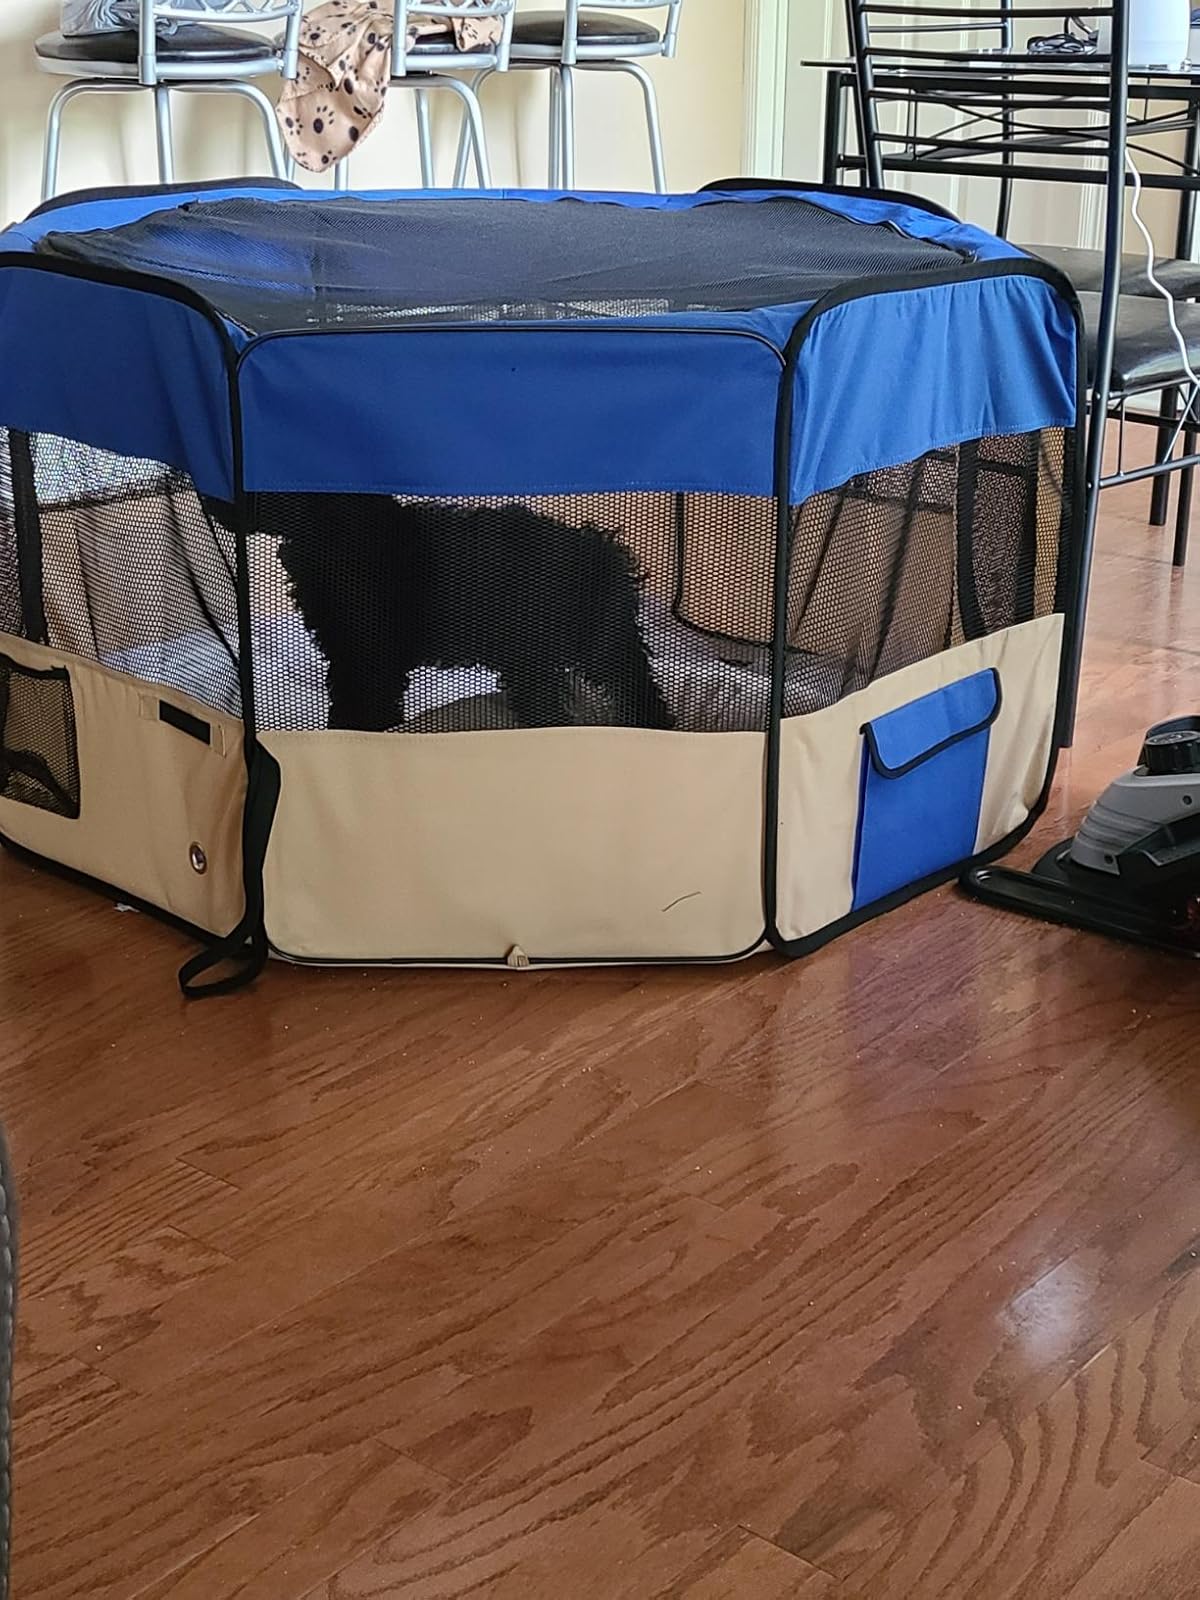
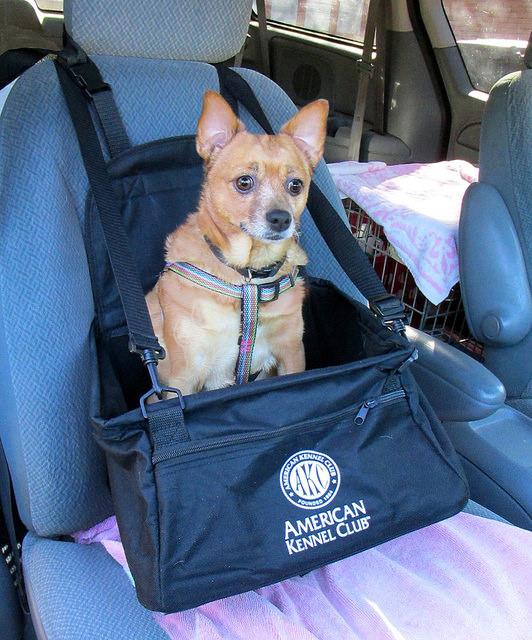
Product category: items_kennel
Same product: no